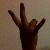
The image shows a hand gesture representing the number 7 in Indian Sign Language.